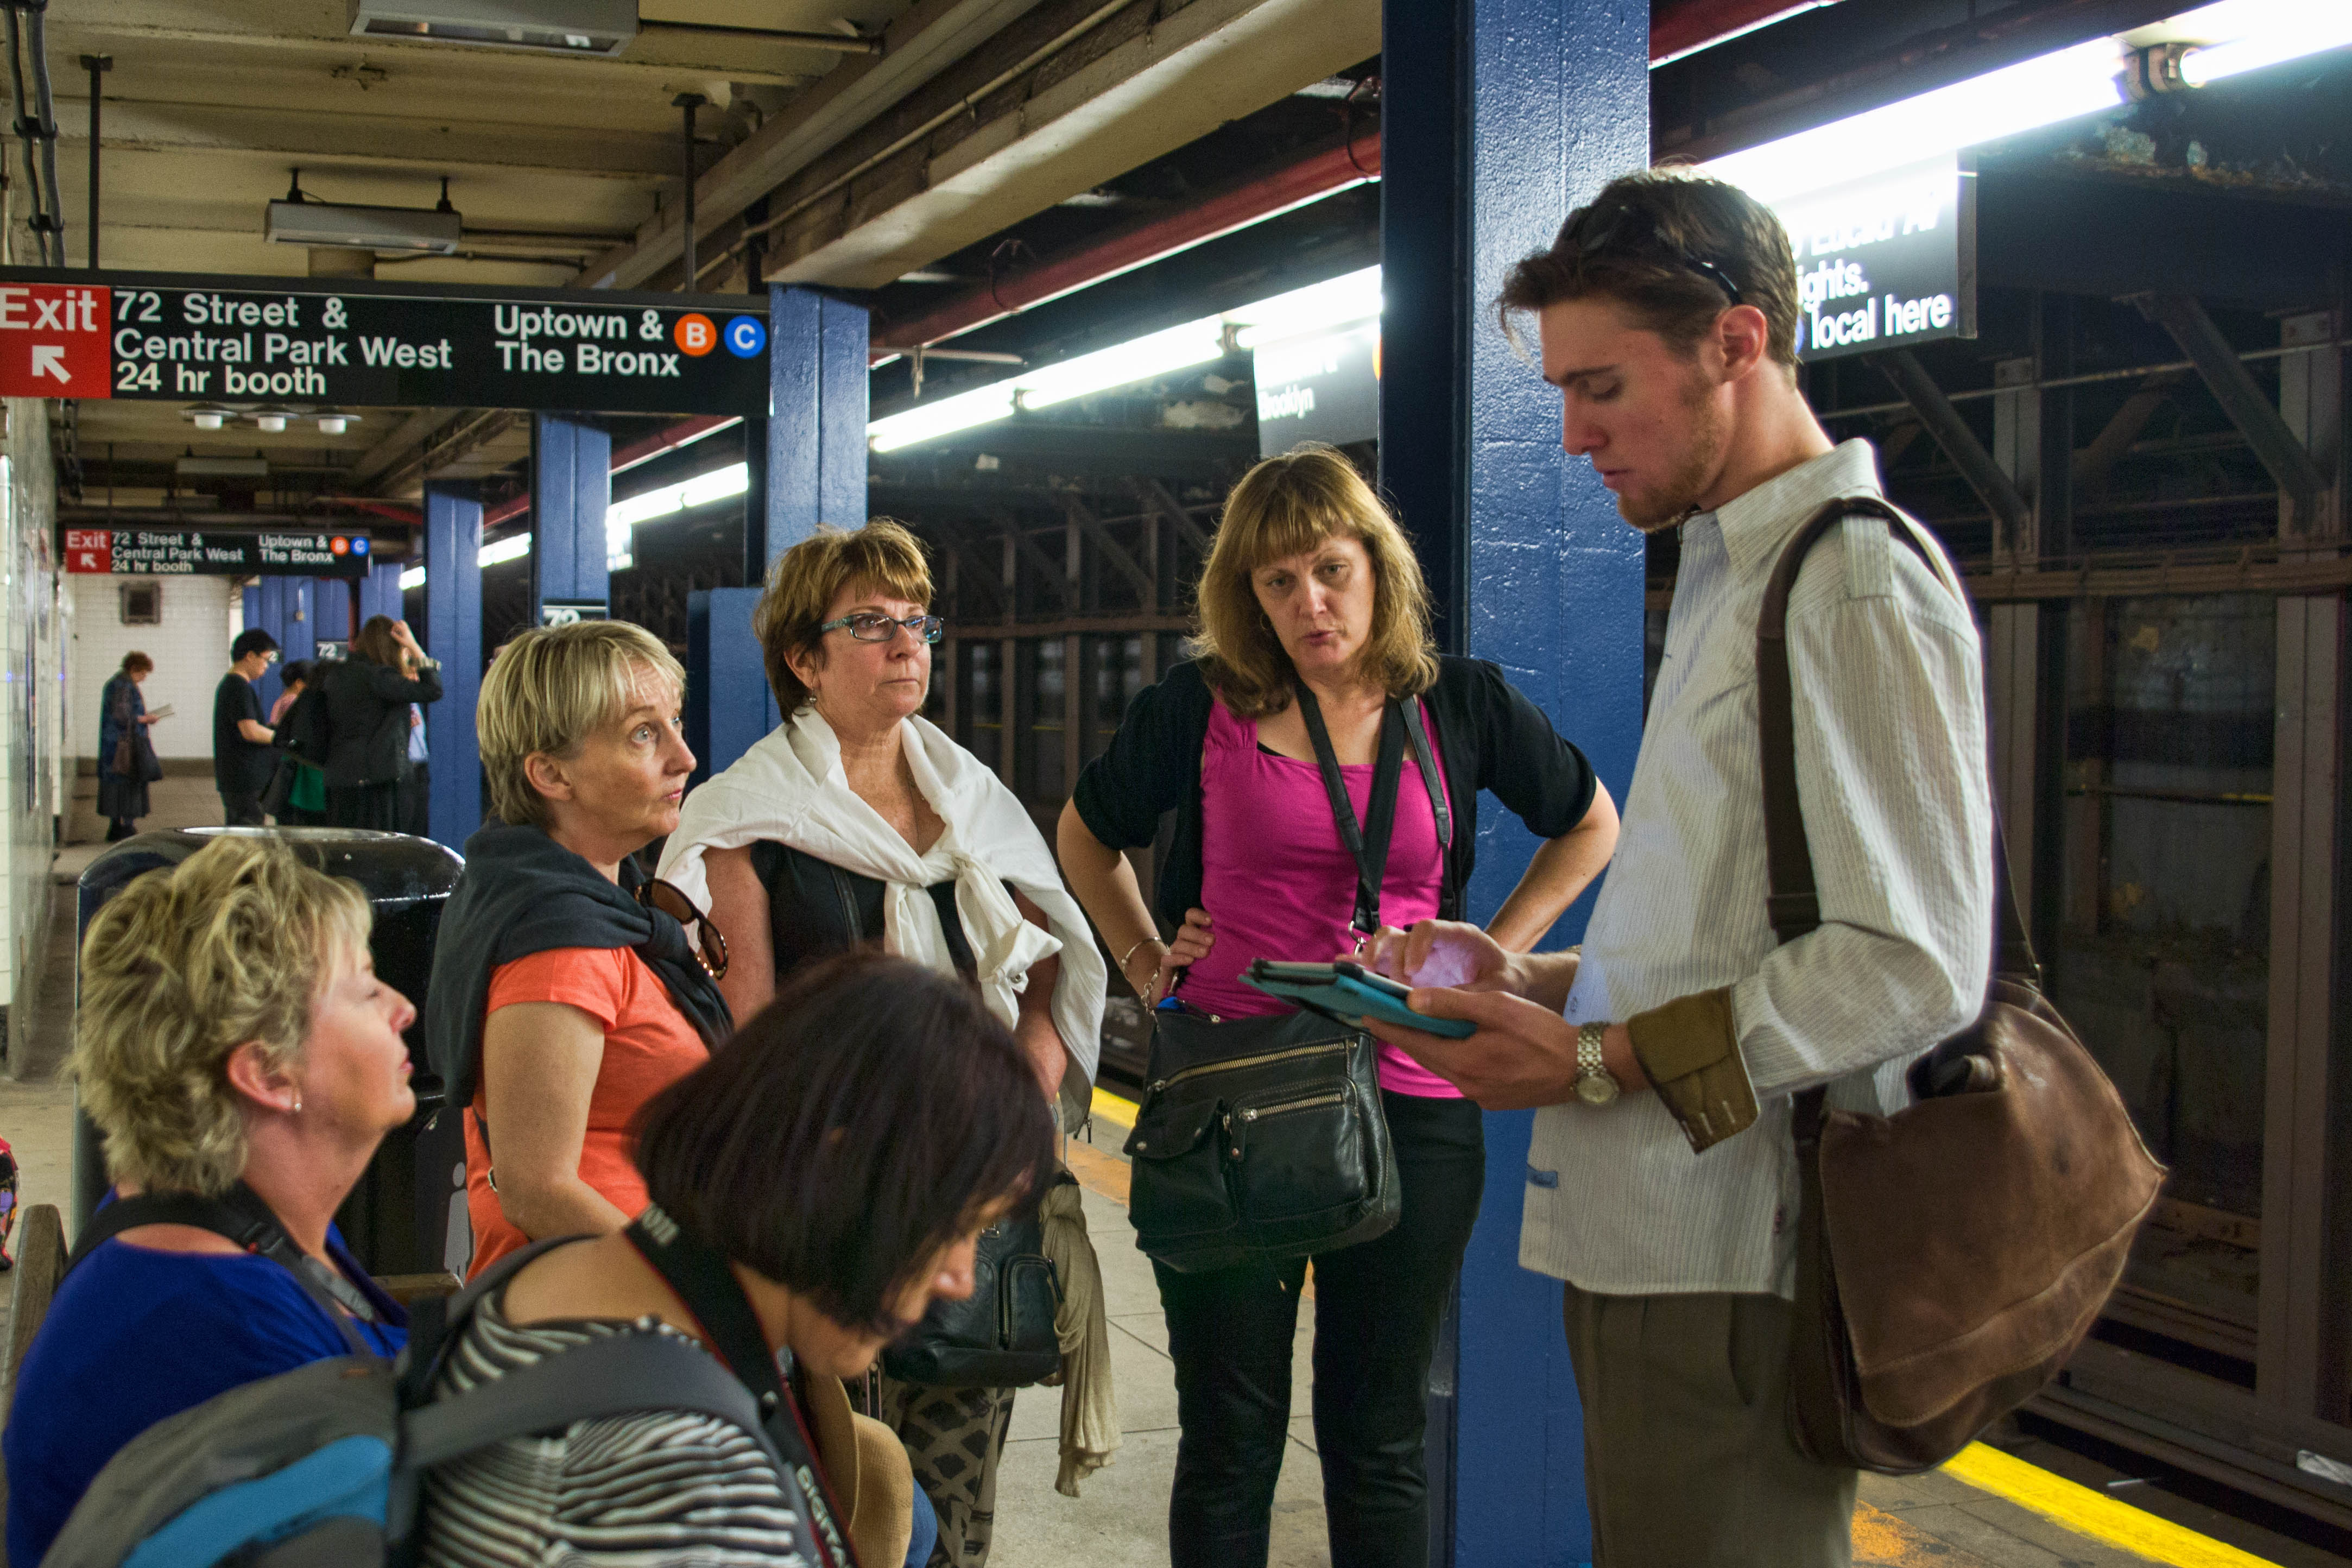
manhattan, subway, transport, public transport, streetphotography, newyork